Nicolas Iljine

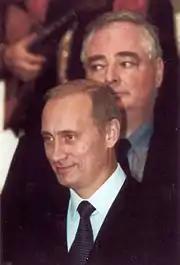
Putin and Iljine at the Guggenheim Museum in 2000

From 2008 to 2010 he worked for GCAM (Global Cultural Asset Management Group) in New York, headed by Thomas Krens. As VP for international development, Iljine dealt with museum construction, building art collections, management programming, and art investment. He worked jointly with French architect Jean Nouvel on the design for a project of a Museum of Contemporary Art in Baku.